Lawnton, Queensland

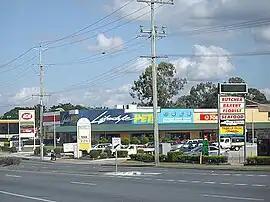
Newer shops in Lawnton

Lawnton is a suburb in the City of Moreton Bay, Queensland, Australia. In the , Lawnton had a population of 5,905 people.